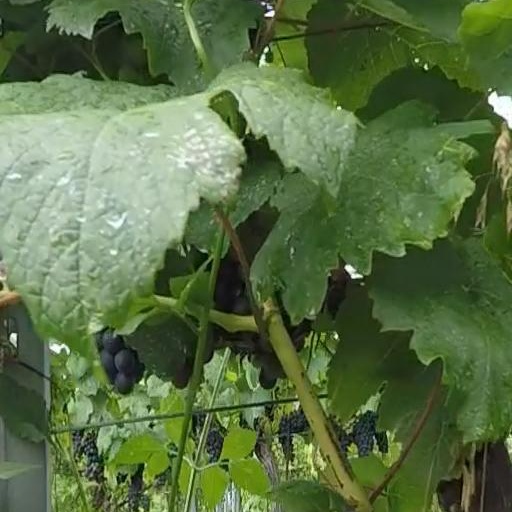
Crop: grape